Scott Mayer (bishop)

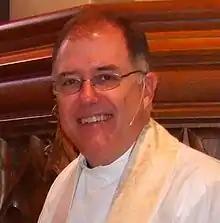

James Scott Mayer (born September 23, 1955) is the fifth and current Bishop of the Episcopal Diocese of Northwest Texas in The Episcopal Church. He was elected after two ballots in an electing convention at St. Paul's on the Plains Church in Lubbock, Texas on November 22, 2008, and was consecrated as Bishop of Northwest Texas on March 21, 2009. Prior to his election as Bishop of Northwest Texas, Mayer served as Rector of the Church of the Heavenly Rest in Abilene, Texas.